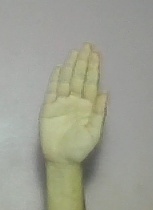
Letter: seen